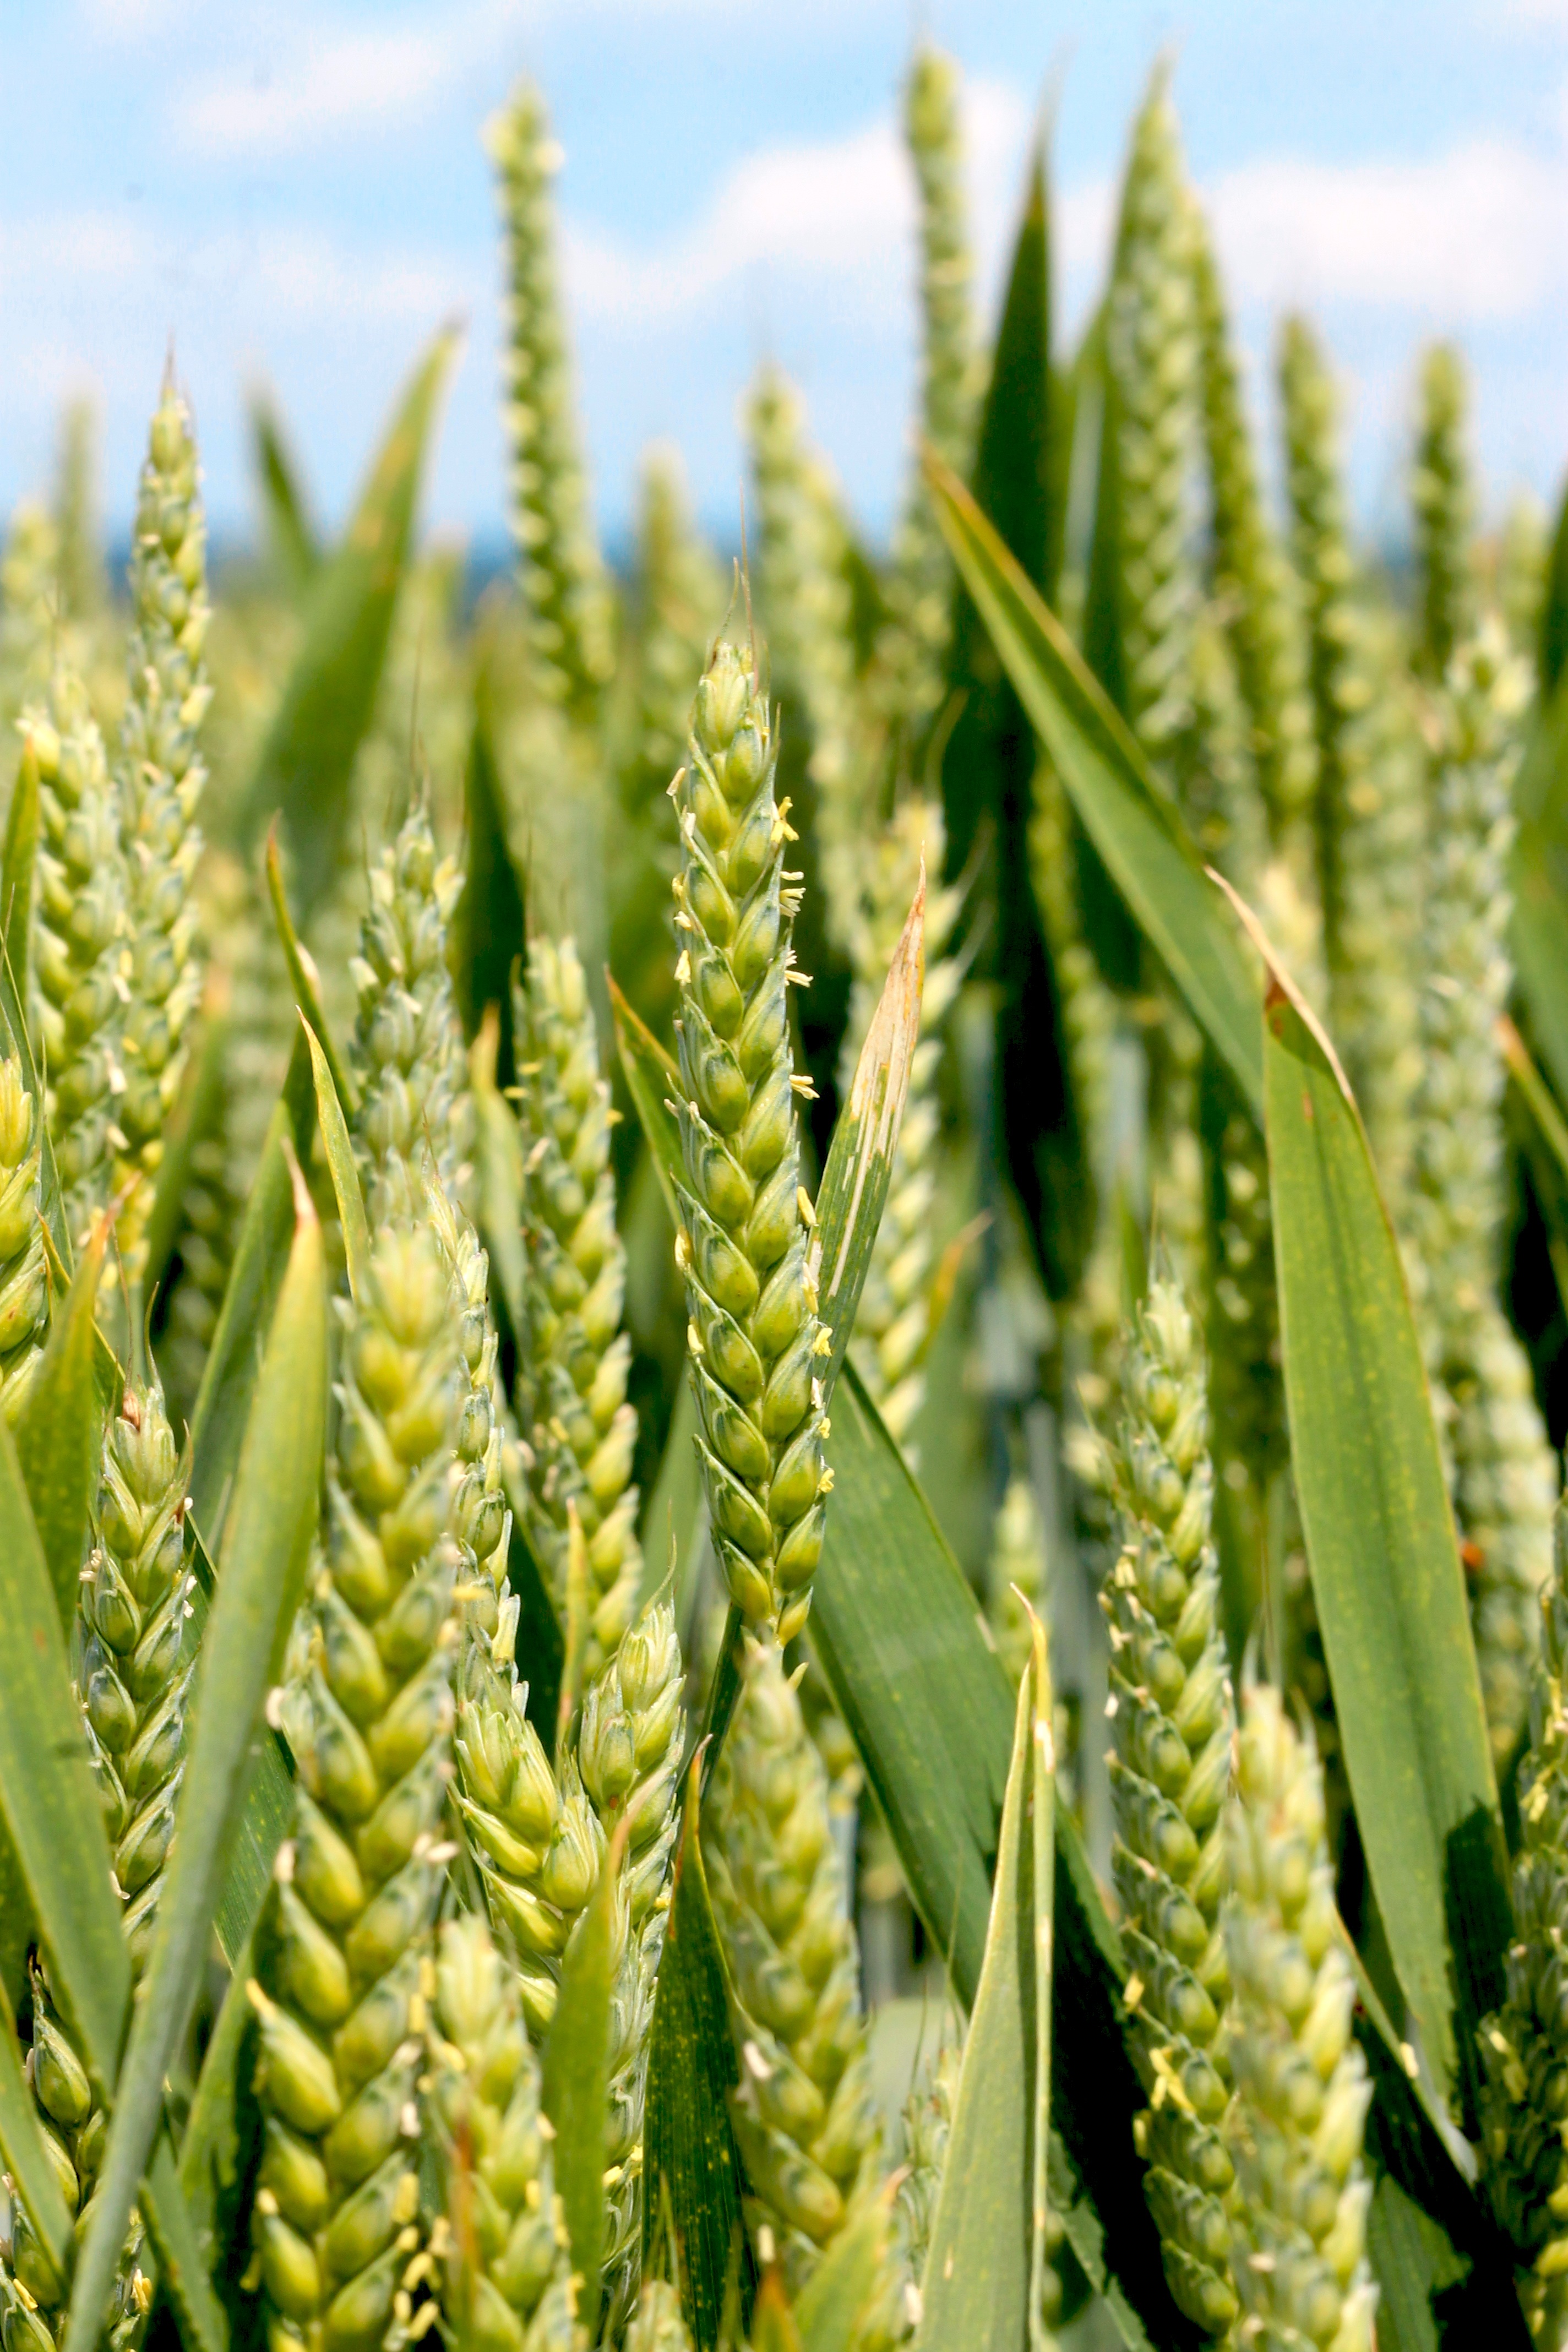
nature, plant, field, wheat, flower, summer, food, produce, crop, botany, agriculture, cereal, fields, cornfield, epi, cereals, flowering plant, commodity, triticale, wheat fields, grass family, land plant, food grain, einkorn wheat